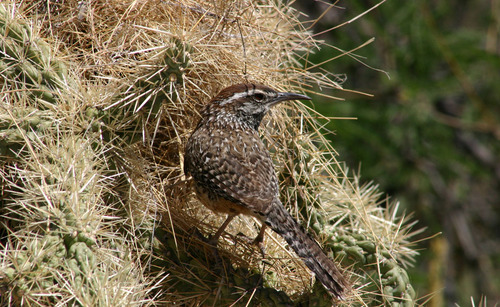
a brown bird with white spots all over, a thin, long beak and white eyebrow and cheek patch.
this is a white and brown spotted bird with a pointed black beak.
the bird is brown and white speckled with a white cheek patch and long tail feather.
this is a brown bird with a white eyebrow and a long gray bill
this bird has a speckled belly and breast with a short pointy bill.
this brown bird with lighter brown spots has a grey eyebrow and a thin beak that very slightly curves downwards.
the beak of this bird is black and it has feathers that are brown, black and white.
a bird with a lot of spots which is brown and whitea medium sized bird with a long tail, and a long bill
this bird has wings that are brown and has a black bill
Species: Cactus Wren